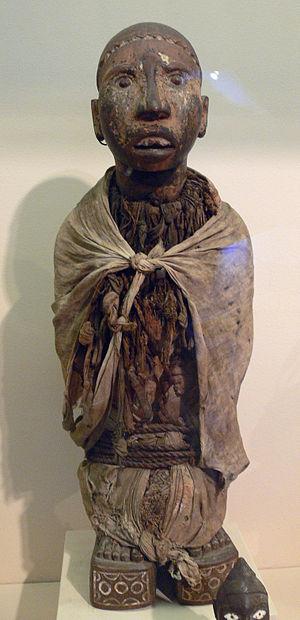
Les Yombe forment un peuple d'Afrique centrale, établi au Mayombe, au centre de la République démocratique du Congo, dans le sud-ouest de la République du Congo et au Cabinda. Ils appartiennent au grand groupe des Kongos.